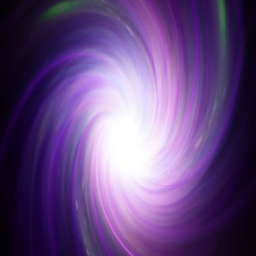
the twirl is rotating with dark space background